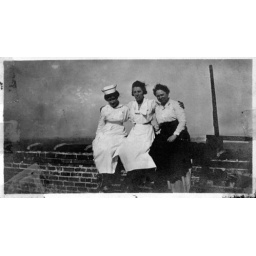
Three unidentified women sitting on a brick wall in St. Joseph, MO.